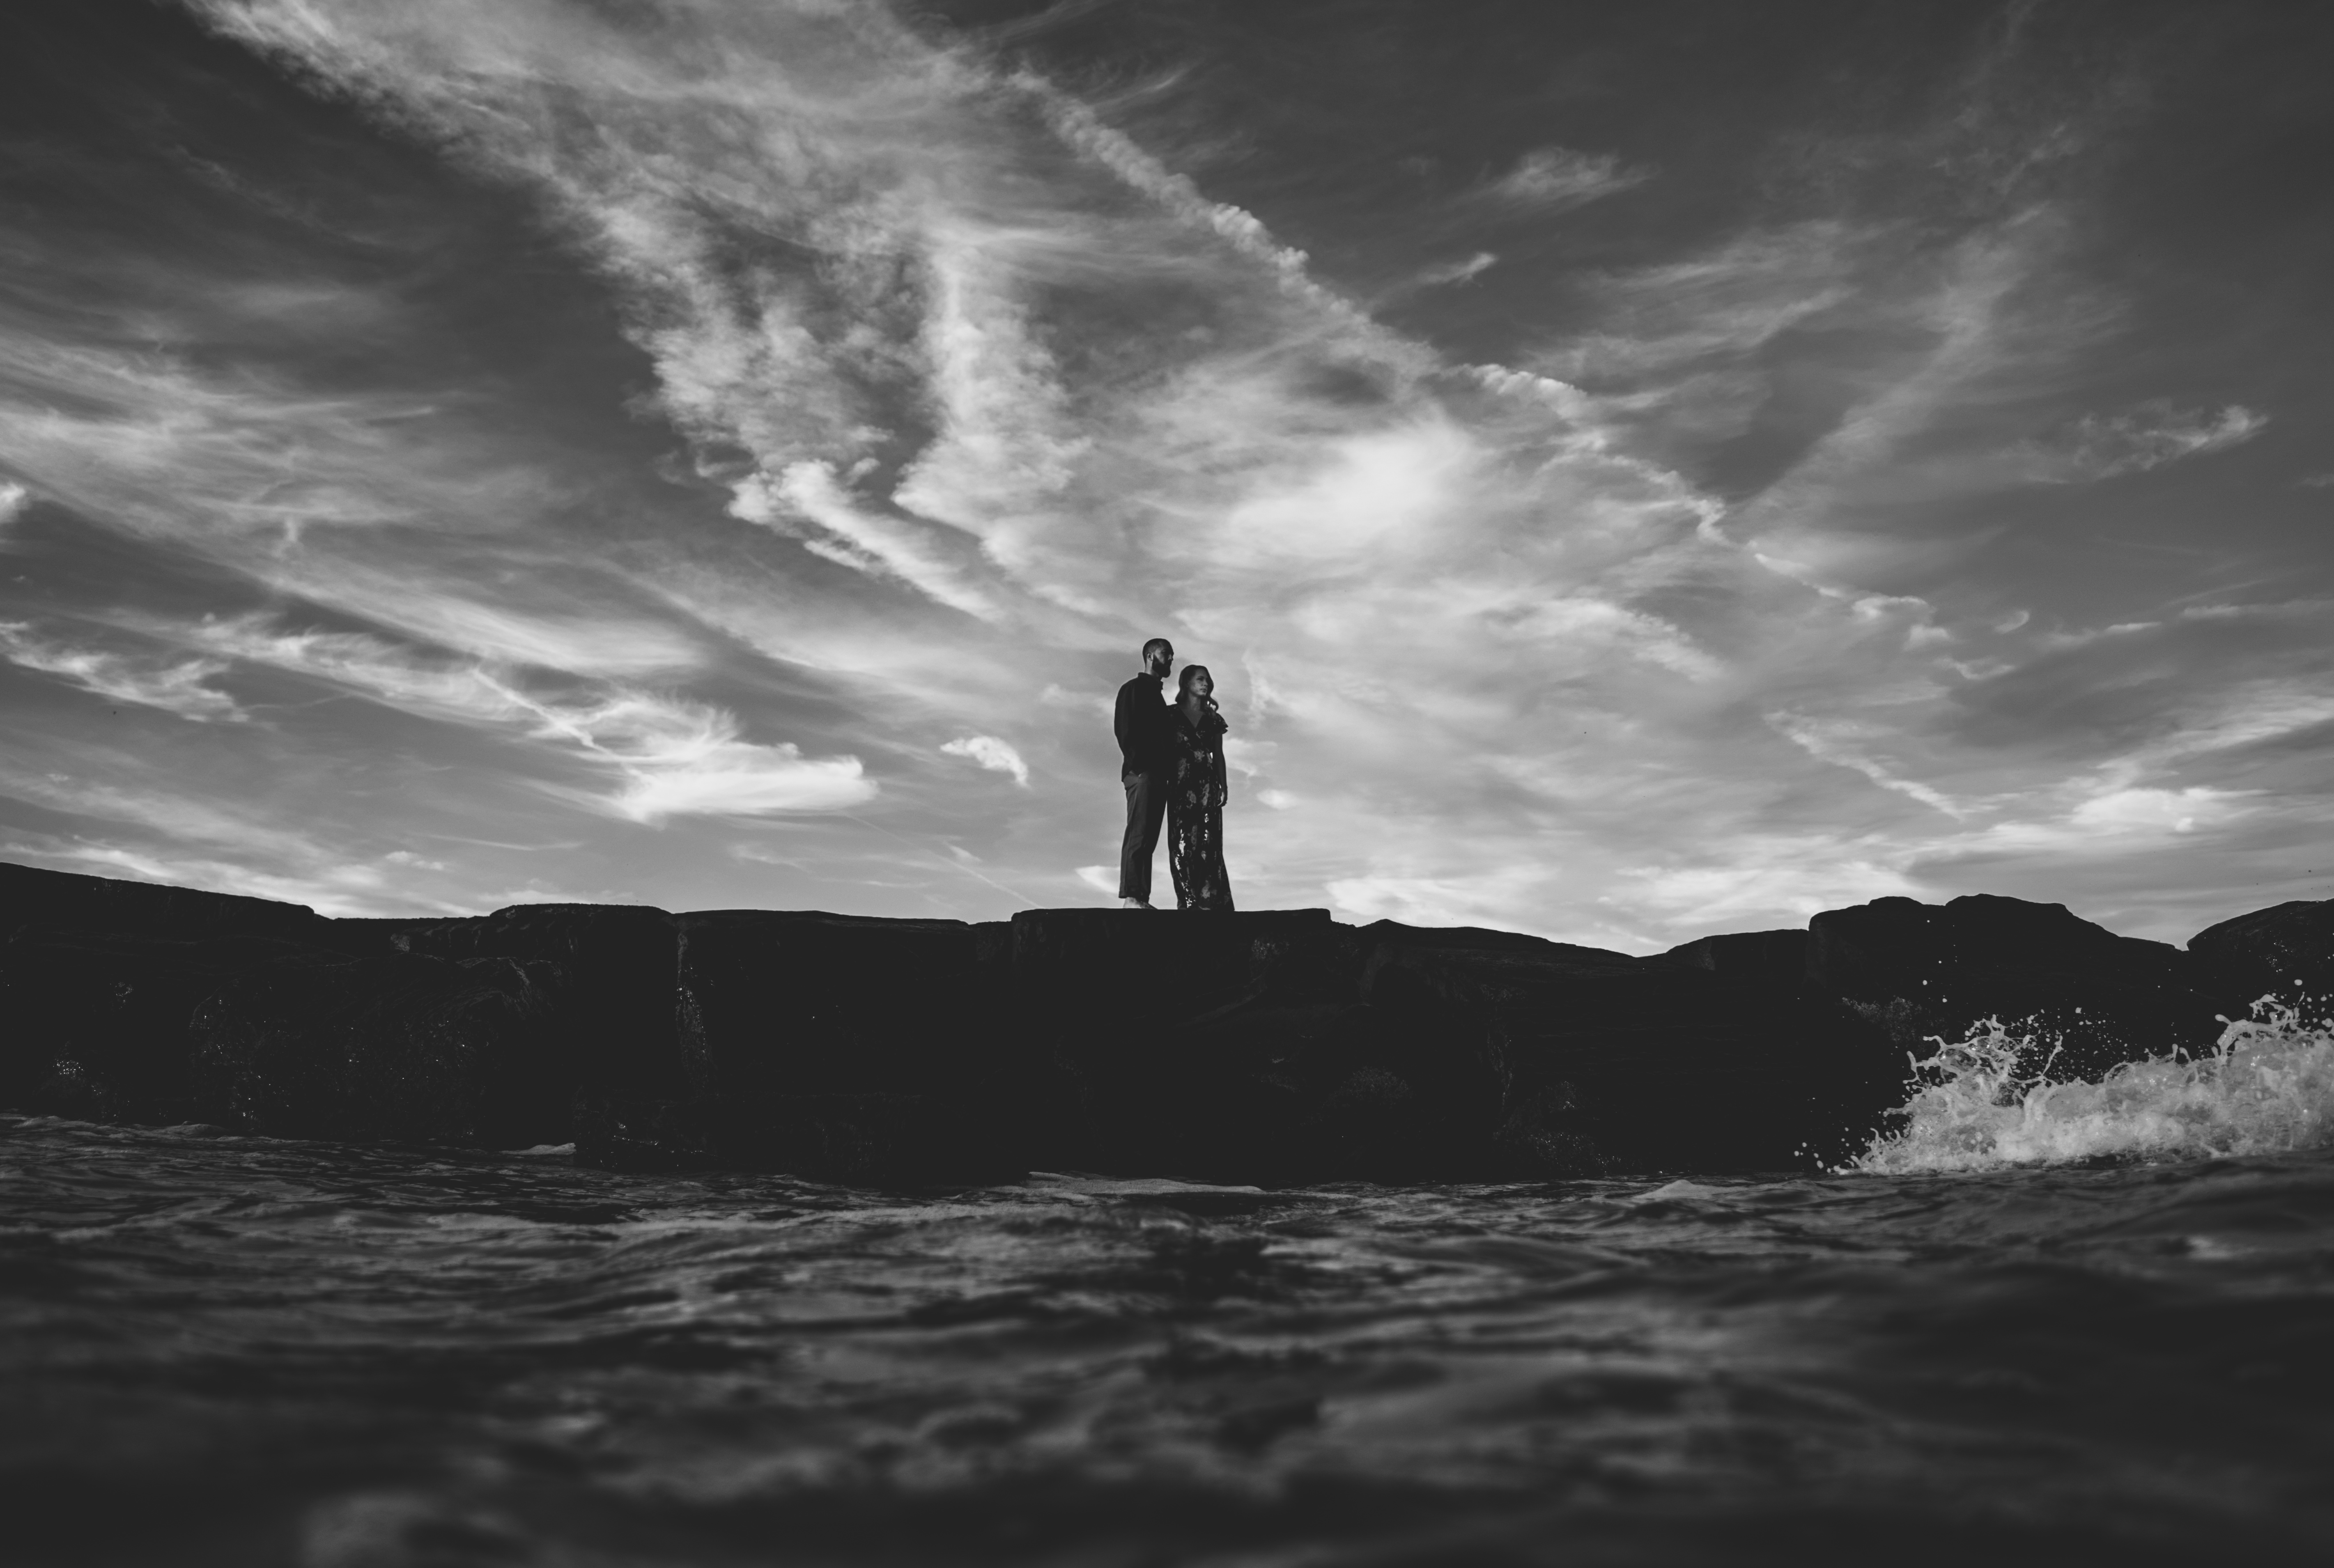
sea, coast, ocean, horizon, cloud, black and white, sky, white, photography, wave, darkness, black, monochrome, monochrome photography, wind wave